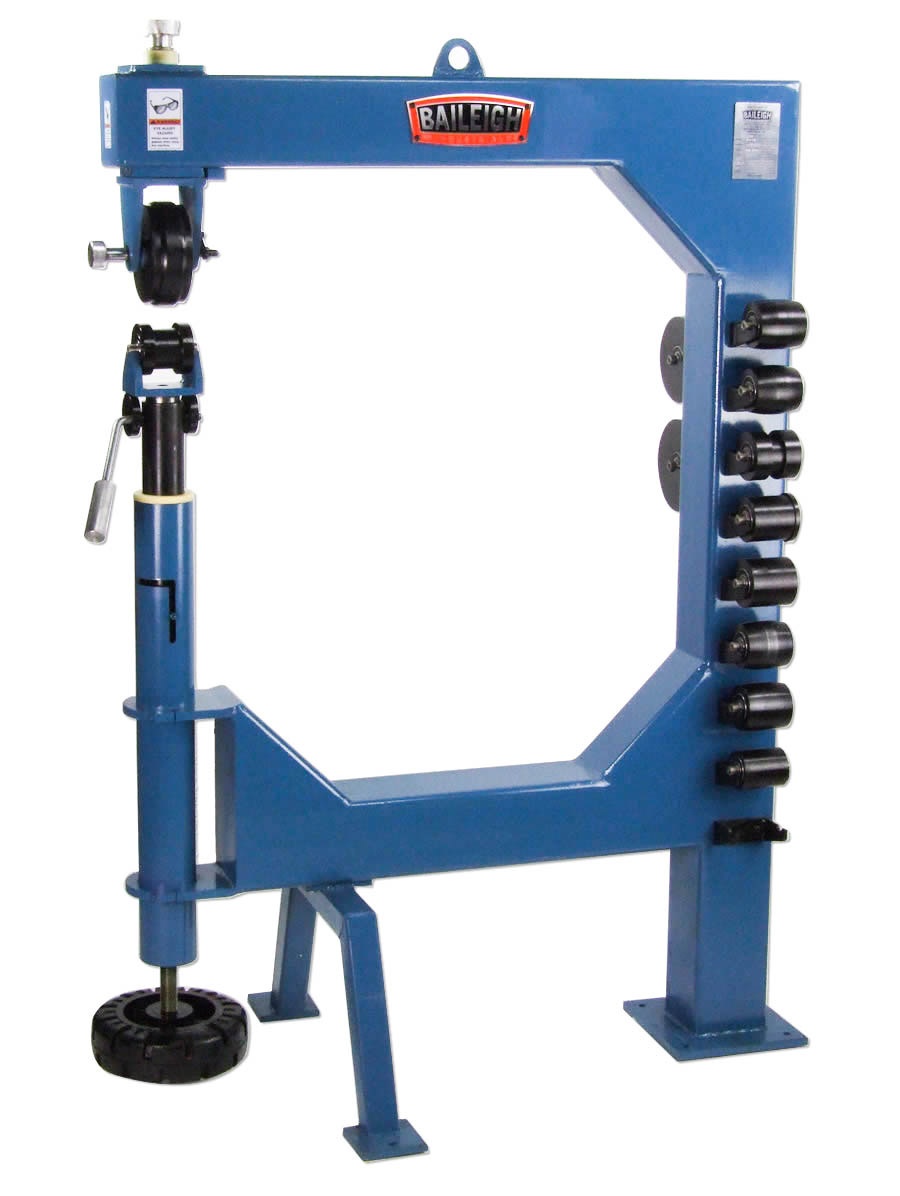
Baileigh English Wheel EW-40
Not all English wheels are the same. A 37 ¾” throat depth and box tubing frame make our EW-40 stand out from competing models. We include 9 bottom anvils and 3 upper wheels. 16 gauge mild steel capacity. 37 ¾” throat depth can handle almost any project. Comes with 3 upper wheels (6” x 2.75”) . 9 hardened bottom anvils : ?”, ½”, and ¾” edge radii. 6” crown radius. 2 flat rolls. 5/16” x ¼” step roll. 1½ ” and ?” round bead rolls. You can roll beads as well as form metal on this English wheel. All upper wheels and lower anvils use sealed bearings . Swivel head lets you either push material directly into the throat or at a 90° to it. Quick-release cam allows you to release the panel without changing tension. Adjust the tension via the kick tensioner , made of real rubber. Fully welded 5” x 5” x .250” box tubing framework prevents flex when rolling at full capacity. Tooling holder on the side of the machine gives you a convenient place to put your rolls. Covered by a 1-year parts warranty . We offer lifetime technical support by phone from a team of service reps with hands-on machine experience. Recommended for: Restoration or bodywork on autos, planes, cycles, and much more. Specifications Item Number EW-40 Mild Steel Capacity 16 ga. Throat Depth 37-3/4" Aluminum Capacity 14 ga. Lower Die Radius 1.85", 2.165", 4.85,40" Power Manual Shipping Weight 510lbs Shipping Dimensions (Inches) 67x48x14 Top Wheel Dimensions 6” x 2 ¼”
Brand: Baileigh Industrial
Category: Arts & Entertainment > Hobbies & Creative Arts > Arts & Crafts > Art & Crafting Tool Accessories > Spinning Wheel Accessories > Drive Wheels